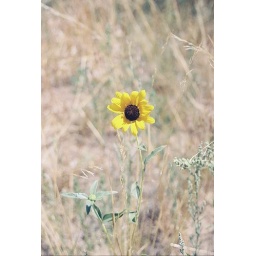
Wild flower in a pasture West of Greeley